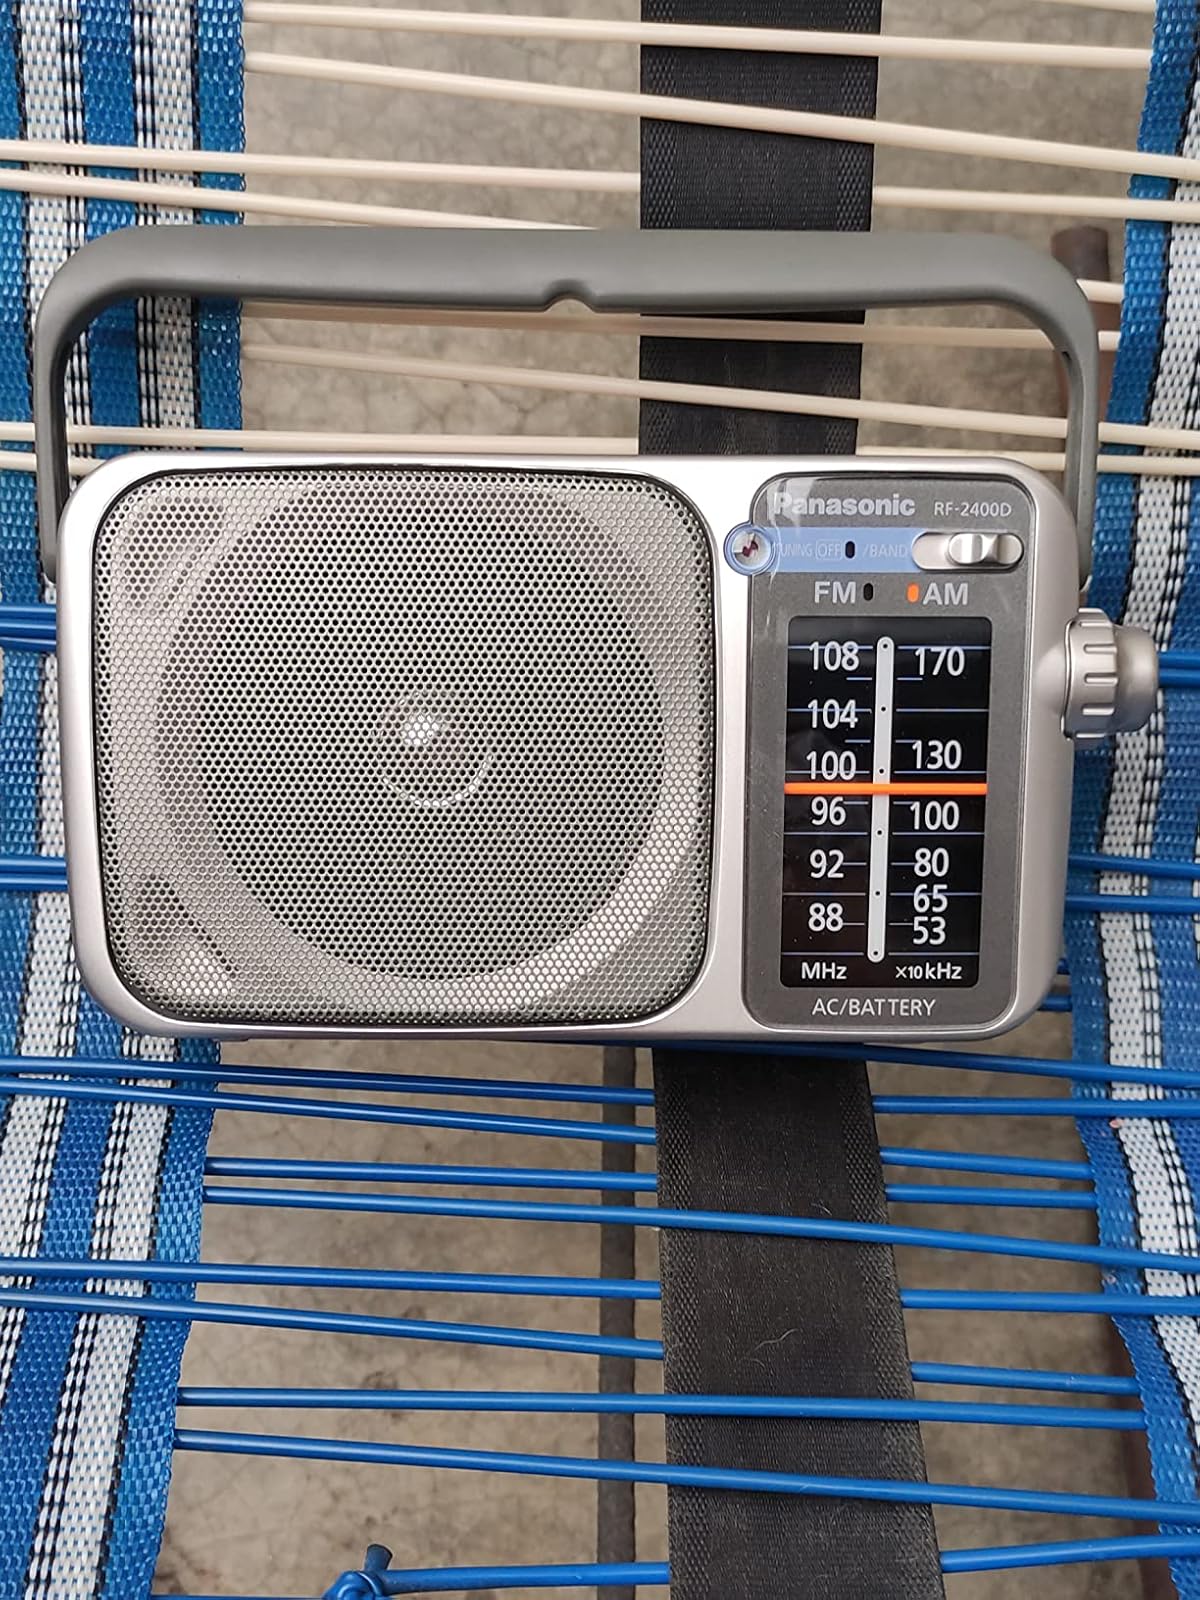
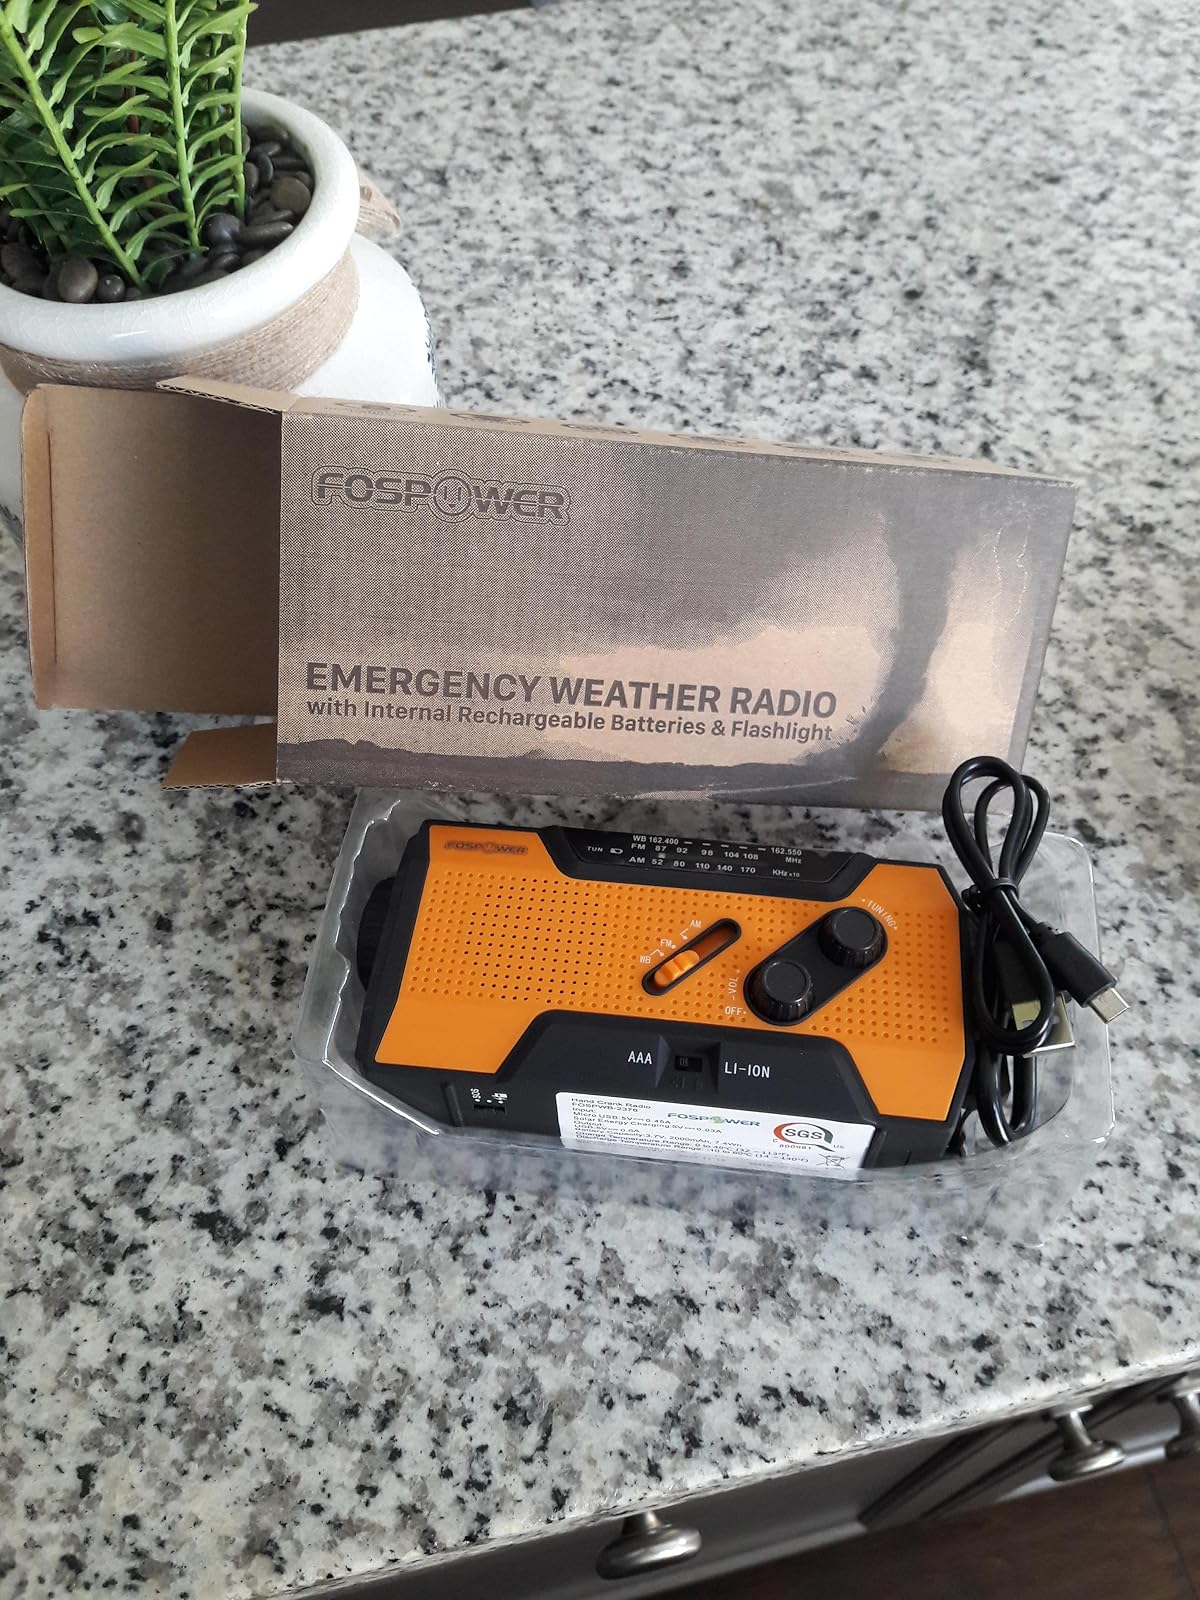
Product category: radio
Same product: no